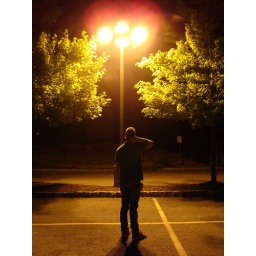
This was around 1 AM and I thought the two trees adjacent to the parking lot lamp was cool.